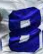
Number: 8